Gilberto Kassab

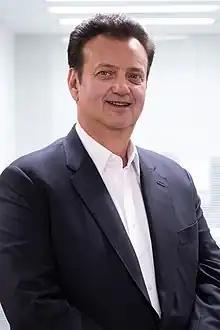
Kassab in 2023

Gilberto Kassab (born 12 August 1960) is a Brazilian politician and former mayor of São Paulo. His term ended in 2012. A civil engineer and economist, one of the most famous Brazilians of Lebanese descent, Kassab took over from José Serra, after Serra decided to run for governor of São Paulo.